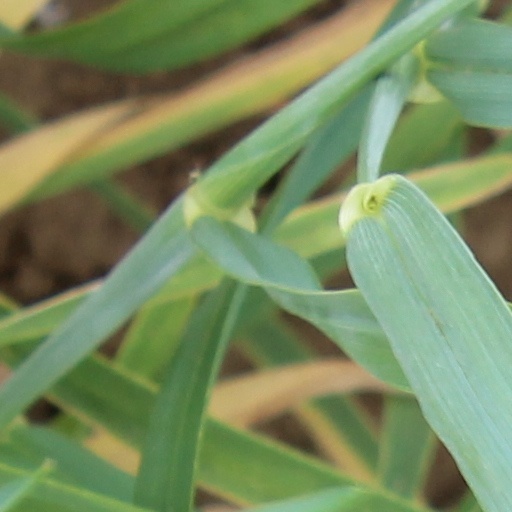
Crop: wheat